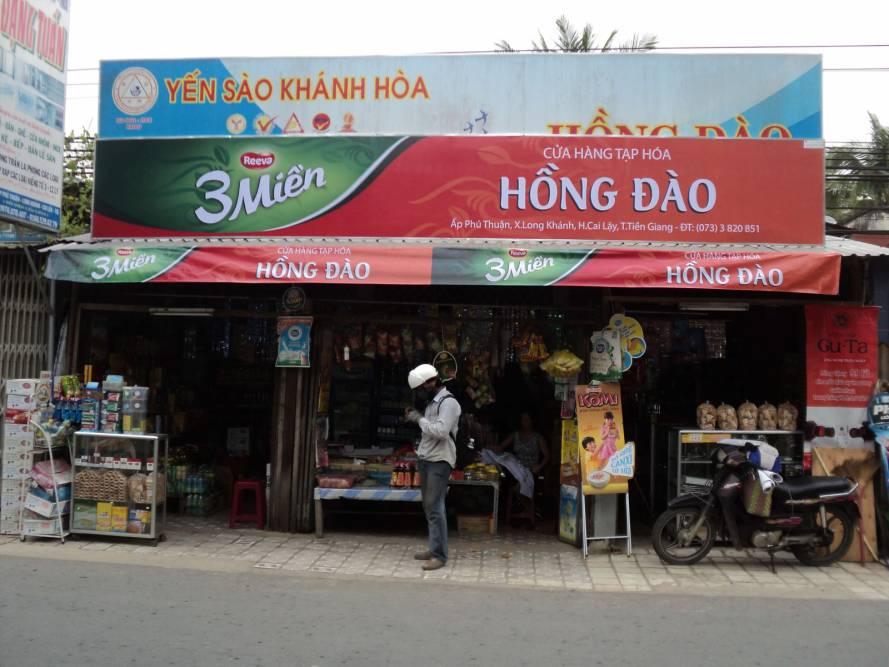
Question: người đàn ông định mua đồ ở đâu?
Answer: ở tiệm tạp hóa hồng đào